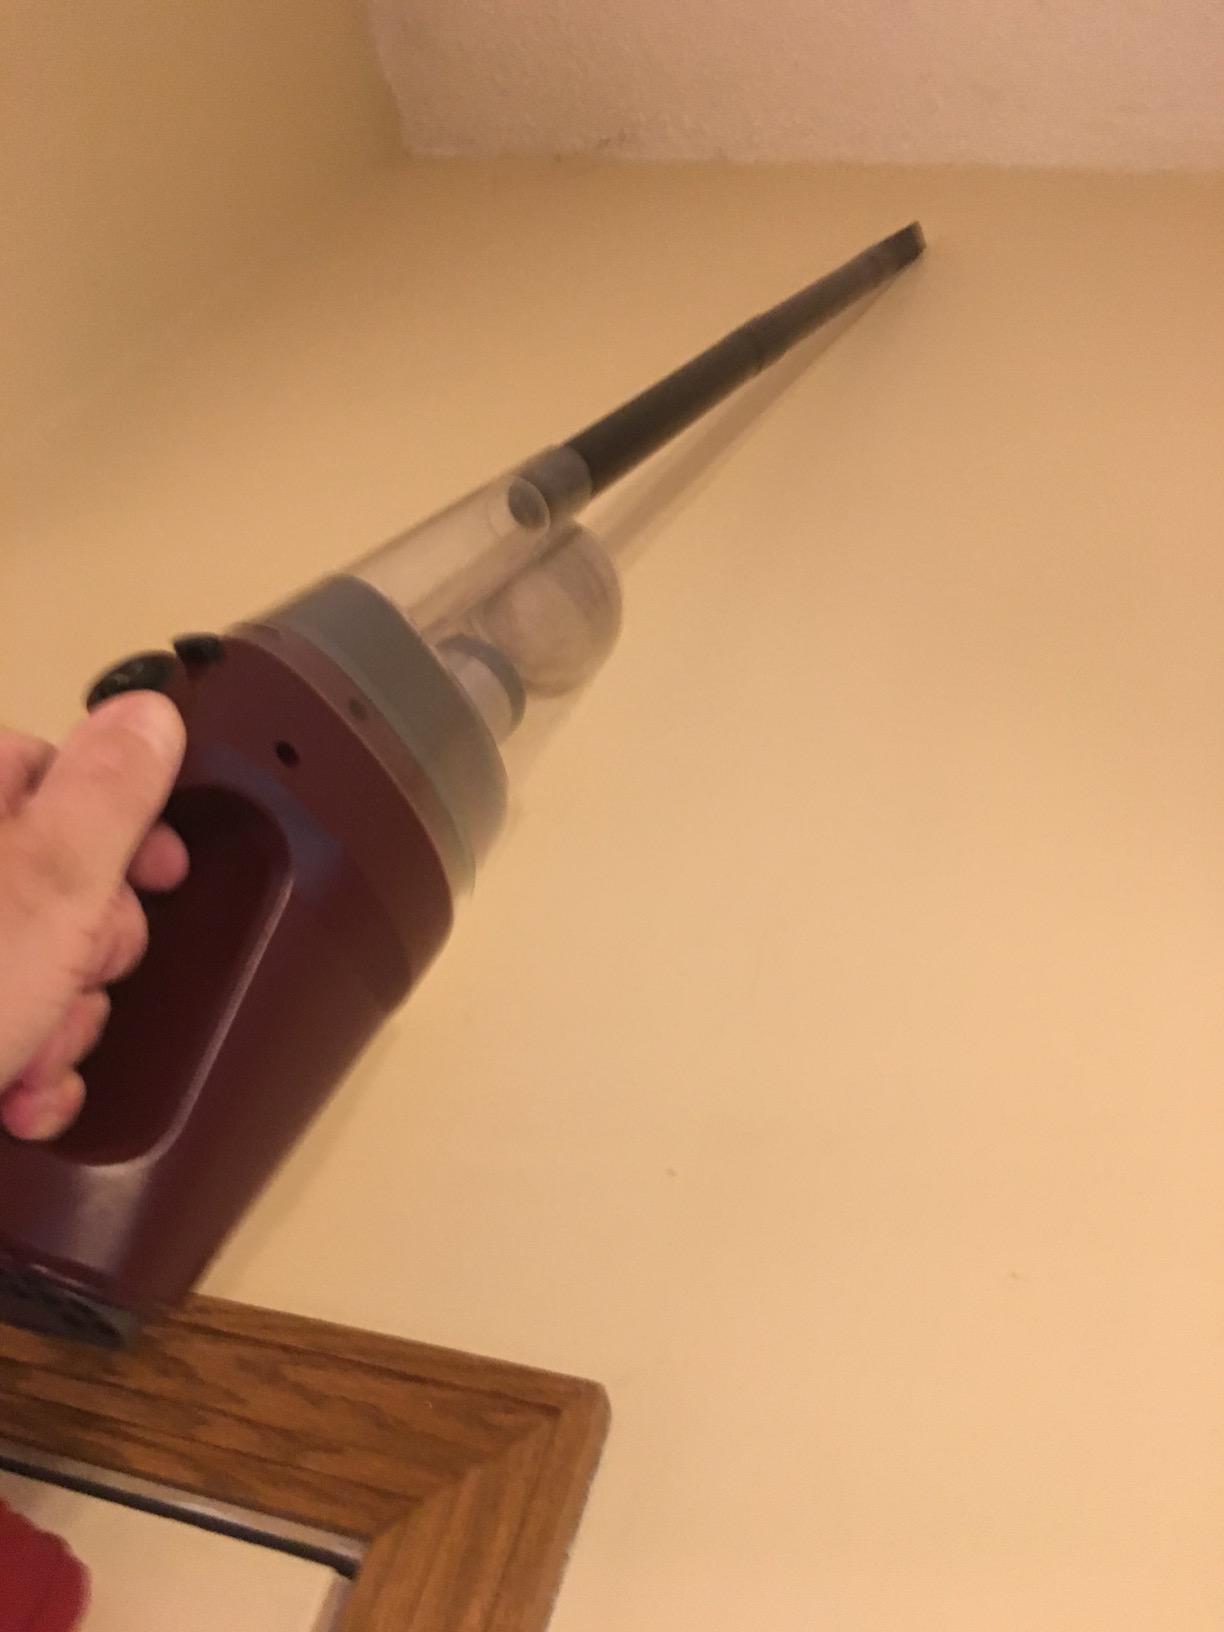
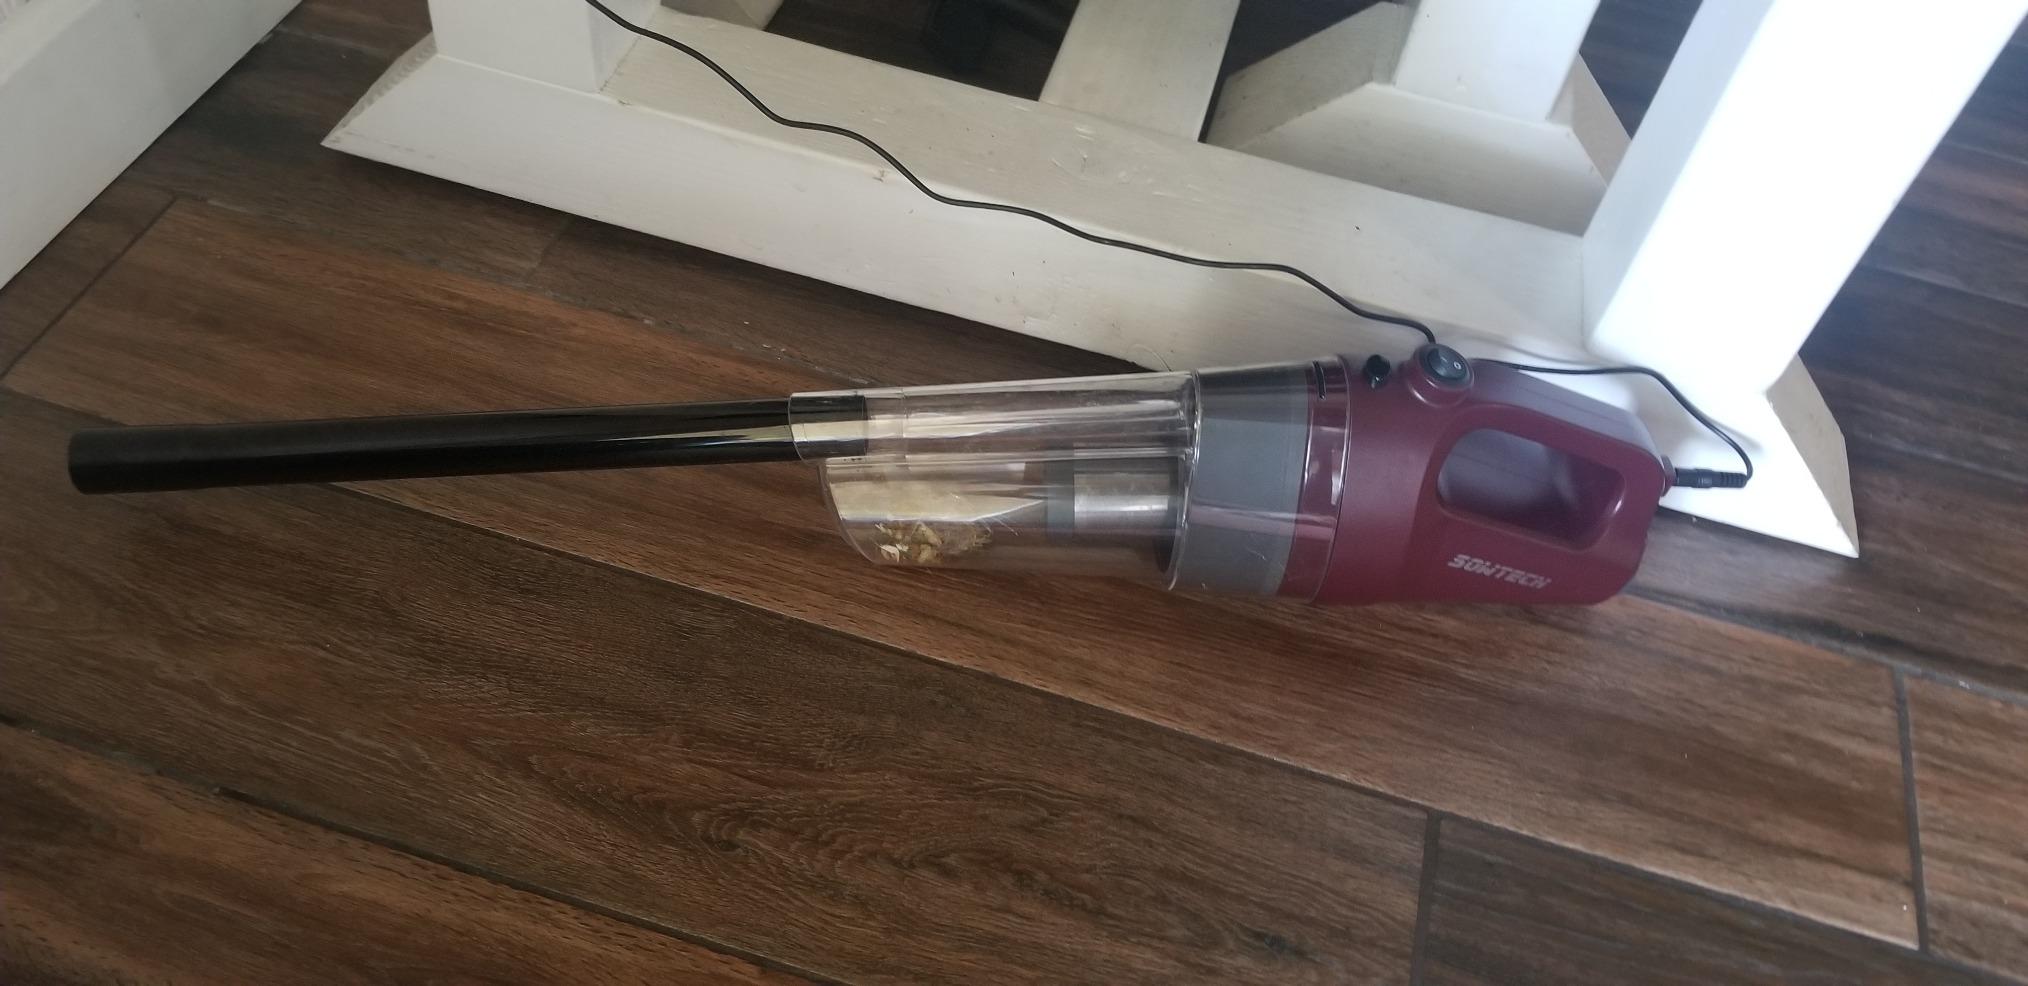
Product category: items_vacuum
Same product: yes